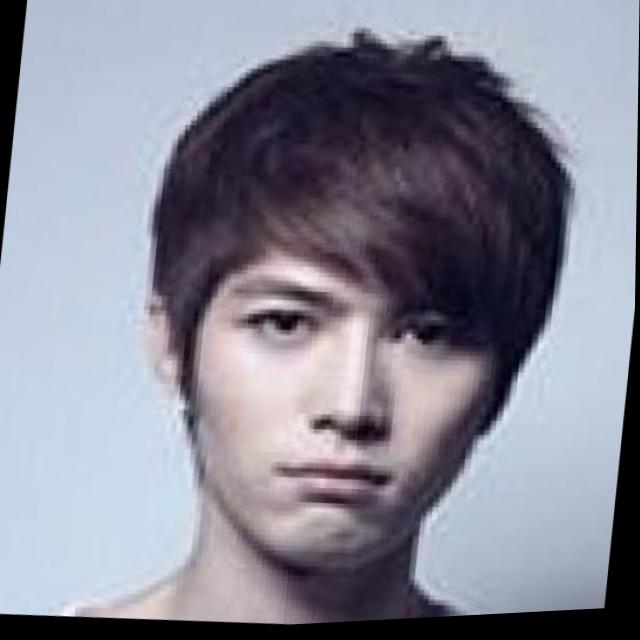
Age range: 21-44